William Dummer Powell

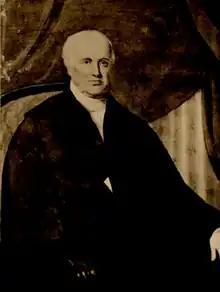
William Dummer Powell

William Dummer Powell (November 5, 1755 – September 6, 1834) was a Loyalist lawyer, judge and political figure in Upper Canada.